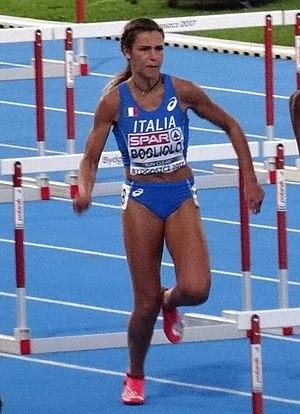
Luminosa Bogliolo est une athlète italienne, spécialiste des haies.